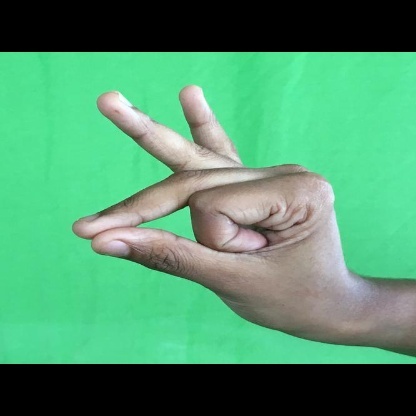
Mudra: Bramaram